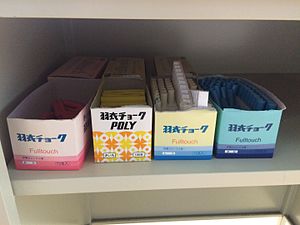
Hagoromo Bungu
Hagoromo Bungu var et japansk selskab der producerede og solgte kridt og kontorartikler. Firmæt var bedst kendt for at have produceret Hagoromo Fulltouch Chalk, der var et mærke af tavlekridt. Hagoromo-varemærket og en stor del af firmaets oprindelige udstyr blev solgt til det sydkoreanske firma Sejongmall, der igangsatte produktion i Sydkorea i 2016.